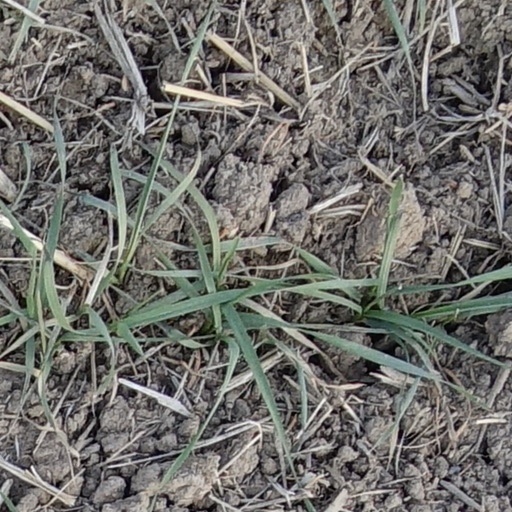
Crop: wheat